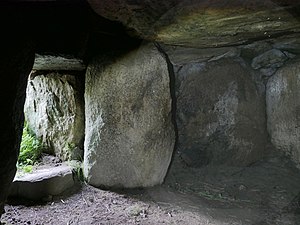
Tostrup (Aalborg Kommune)
Tostrup er en landsby i det nordlige Himmerland med 66 indbyggere, beliggende 10 km øst for Nibe, 7 km nordvest for Svenstrup og 15 km sydvest for Aalborg. Landsbyen hører til Aalborg Kommune og ligger i Region Nordjylland.